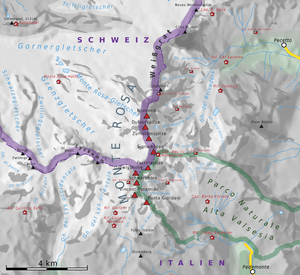
Le mont Rose, ou plus récemment massif du Mont-Rose — en titsch gressonard, Gletscher ou Glescher, littéralement « montagne glacée » ou « glacier » ; en titzschu de Alagna Valsesia Der Gourner ; en italien, Monte Rosa —, situé à la frontière entre la Suisse et l'Italie, est le deuxième plus haut massif des Alpes après celui du Mont-Blanc. Son point culminant, la pointe Dufour, à 4 634 m d'altitude, est le quatrième plus haut sommet des Alpes et le plus haut de Suisse.